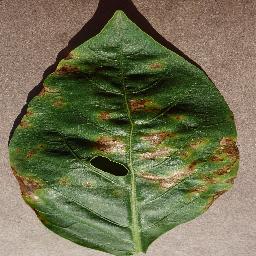
Label: Pepper,_bell___Bacterial_spot